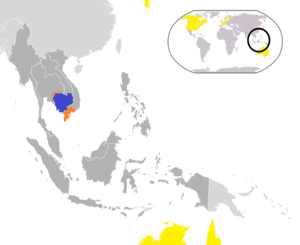
Implémentation de la langue khmère